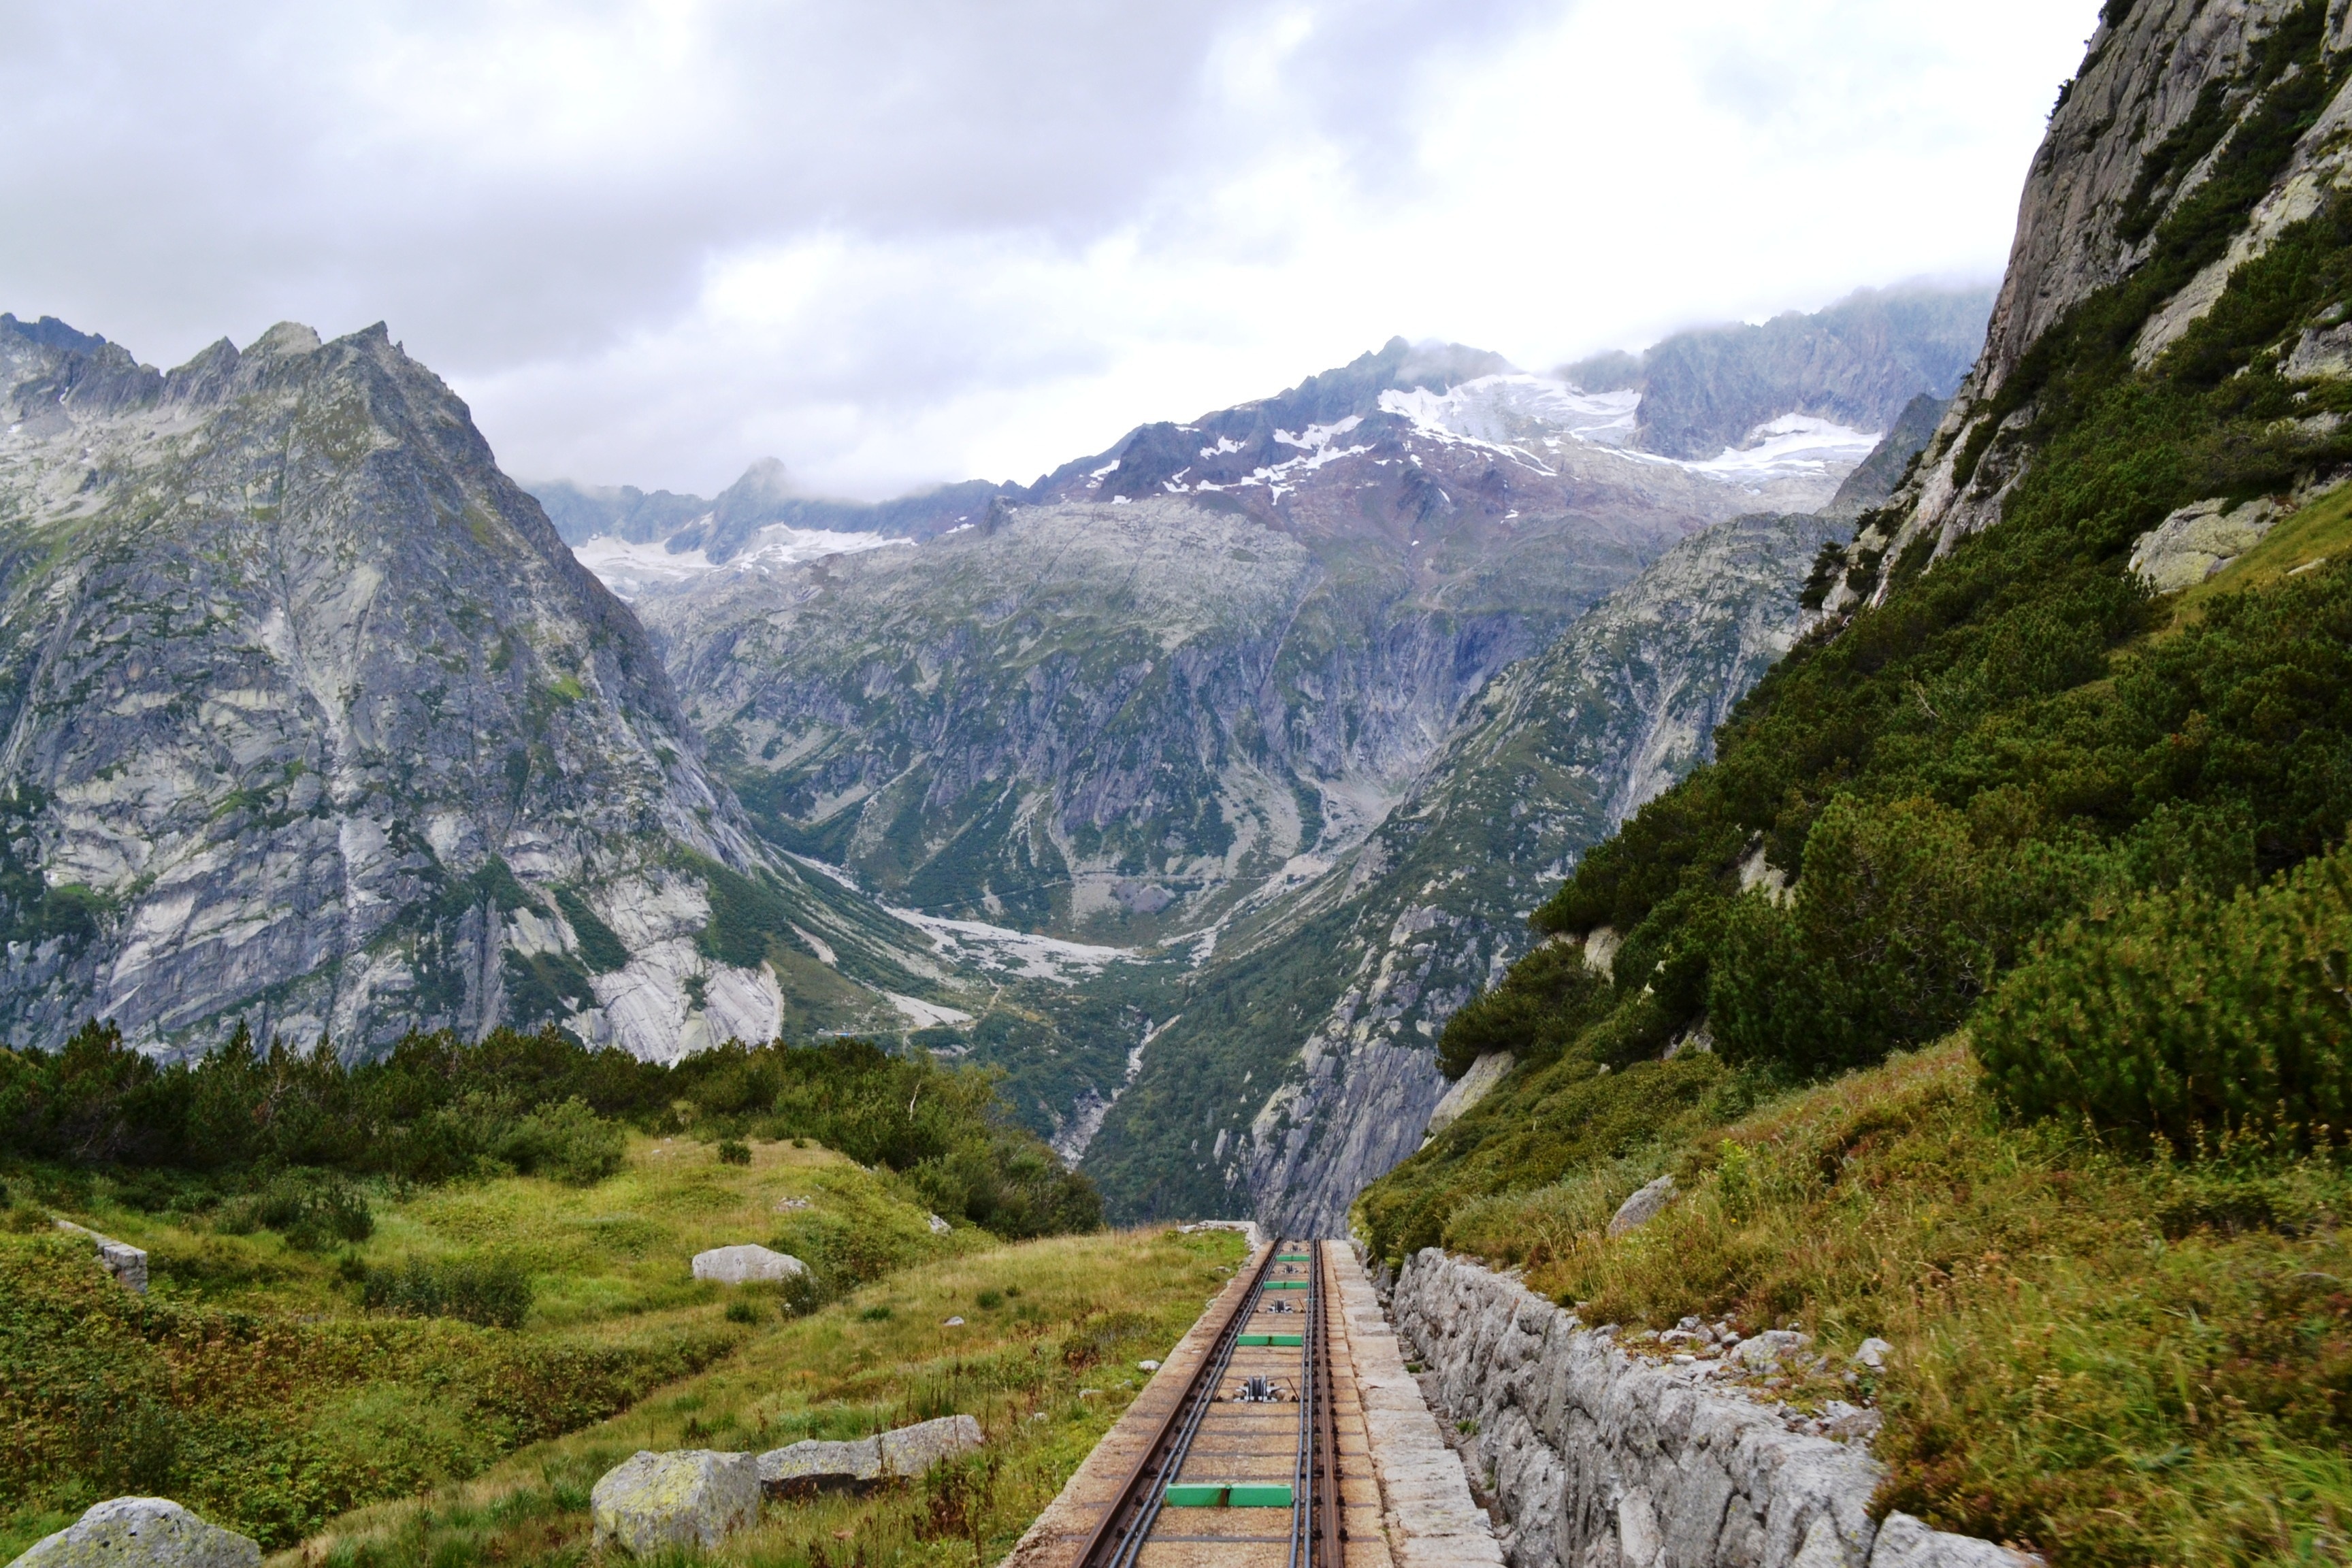
mountain, valley, mountain range, alpine, fjord, cable car, national park, ridge, mountains, alps, ravine, plateau, switzerland, fell, moraine, mountain world, landform, tarn, mountain pass, geographical feature, mountainous landforms, glacial landform